Johann Sebastian Bach: His Life, Art, and Work

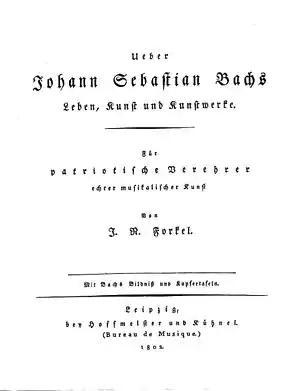
Title page of the first edition of Forkel's "Ueber Johann Sebastian Bachs Leben, Kunst und Kunstwerke"

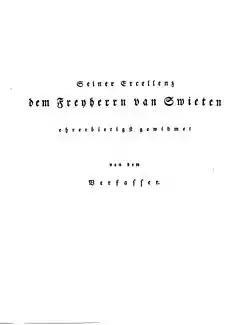
Dedication to Freiherr van Swieten

Johann Sebastian Bach: His Life, Art, and Work is an early 19th-century biography of Johann Sebastian Bach, written in German by Johann Nikolaus Forkel, and later translated by, among others, Charles Sanford Terry.